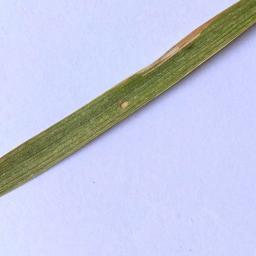
Label: Rice___Leaf_Blast